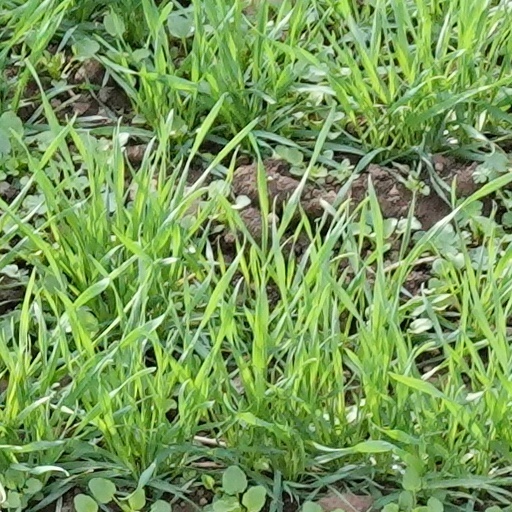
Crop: wheat